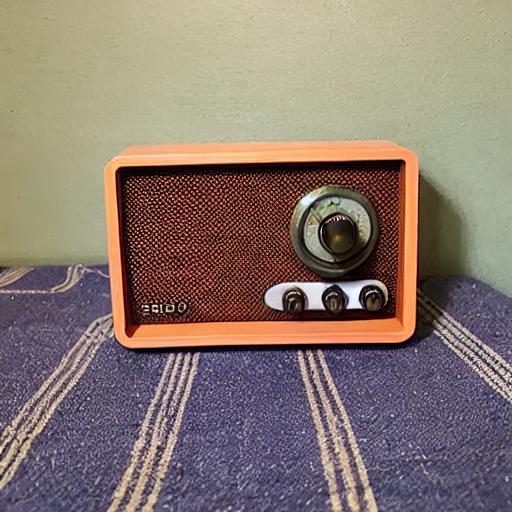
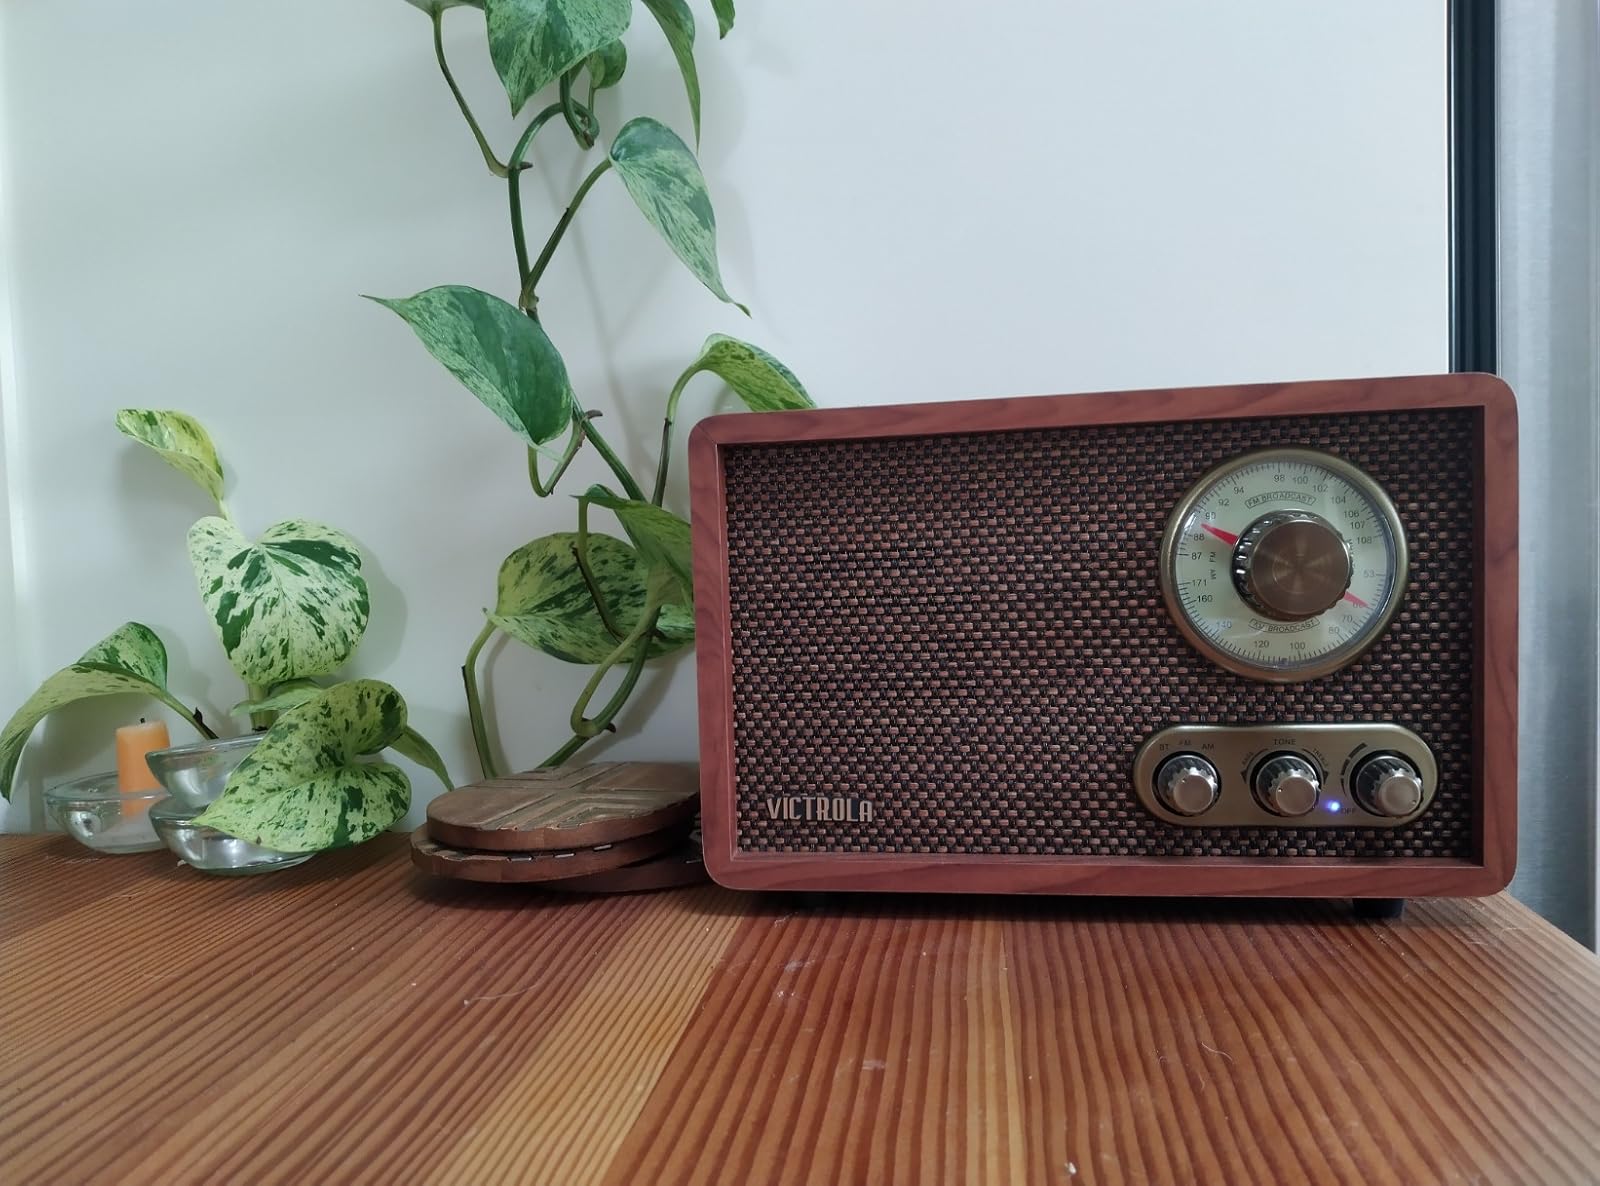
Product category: radio
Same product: no